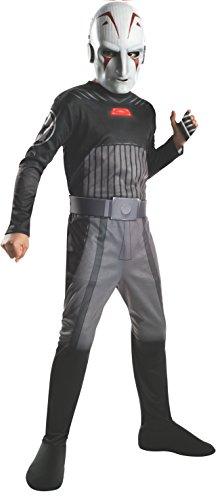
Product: Rubie's Star Wars Rebels Sith Inquisitor Costume, Child Large
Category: Clothing, Shoes & Jewelry | Costumes & Accessories | Kids & Baby | Girls | Costumes
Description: Great Condition.
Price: $18.27
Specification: ProductDimensions:18x11x4inches|ItemWeight:14.4ounces|ShippingWeight:14.4ounces(Viewshippingratesandpolicies)|DomesticShipping:ItemcanbeshippedwithinU.S.|InternationalShipping:ThisitemcanbeshippedtoselectcountriesoutsideoftheU.S.LearnMore|ASIN:B00HQAK6NS|Itemmodelnumber:884876_L|Manufacturerrecommendedage:8-10years